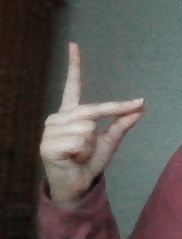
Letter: ta